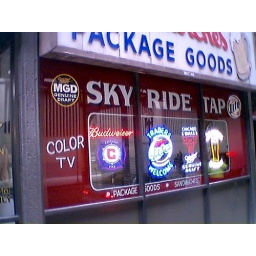
clark &amp;amp; van buren. kind of a classic bar storefront in this downtown area.